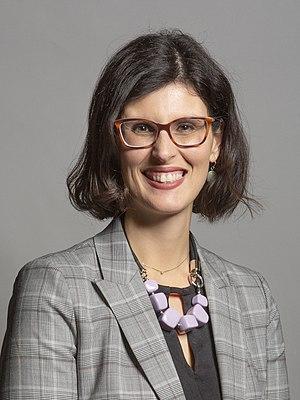
La circonscription d'Oxford West and Abingdon est une circonscription parlementaire britannique située dans l'Oxfordshire, et représentée à la Chambre des Communes du Parlement britannique depuis 2017 par Layla Moran du parti Libéral Démocrates.
L'élection à la direction des Libéraux-démocrates de 2020 a eu lieu du 30 juillet au 27 août 2020, pour élire le nouveau chef de file du parti, après la démission de Jo Swinson suite aux élections générales de 2019. L'élection a été retardée en raison de la pandémie de Covid-19. Initialement prévu pour juillet, elle est reporté en mai 2021 avant de se tenir finalement en août 2020.